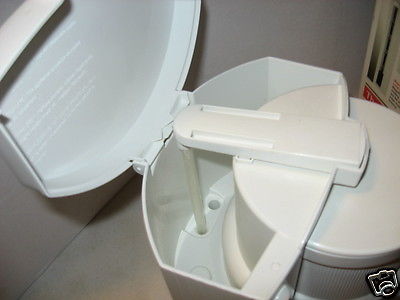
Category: coffee maker